Henry Hood, 2nd Viscount Hood

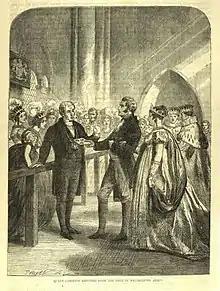
"Queen Caroline Repulsed from the Door of Westminster Abbey", engraving from the "Illustrated History of England" (1865), vol. VII, with the Queen holding Lord Hood's arm

In 1782, Henry Hood was the political manager for his father's candidature in a by-election for Westminster. It was caused by the elevation of Sir Samuel Hood's naval colleague George Rodney to the House of Lords. There was stiff opposition, with Cecil Wray backed by Charles James Fox prevailing. Sir Samuel at the time was at sea, with Rodney, participating in naval battles of the American Revolutionary War. Later in 1782 he became Baron Hood of Catherington, in the Peerage of Ireland, a title that could be held by Members of the Westminster Parliament. In 1784 he was elected at Westminster, ahead of Fox and Wray.